Art of the Devil 2

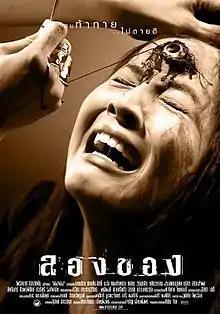
Theatrical release poster

Art of the Devil 2 also known as Long Khong is a 2005 Thai supernatural horror film directed by Kongkiat Khomsiri, Art Thamthrakul, Yosapong Polsap, Putipong Saisikaew, Isara Nadee, Pasith Buranajan and Seree Pongniti (known collectively as the "Ronin Team"). It was released by Five Star Production.